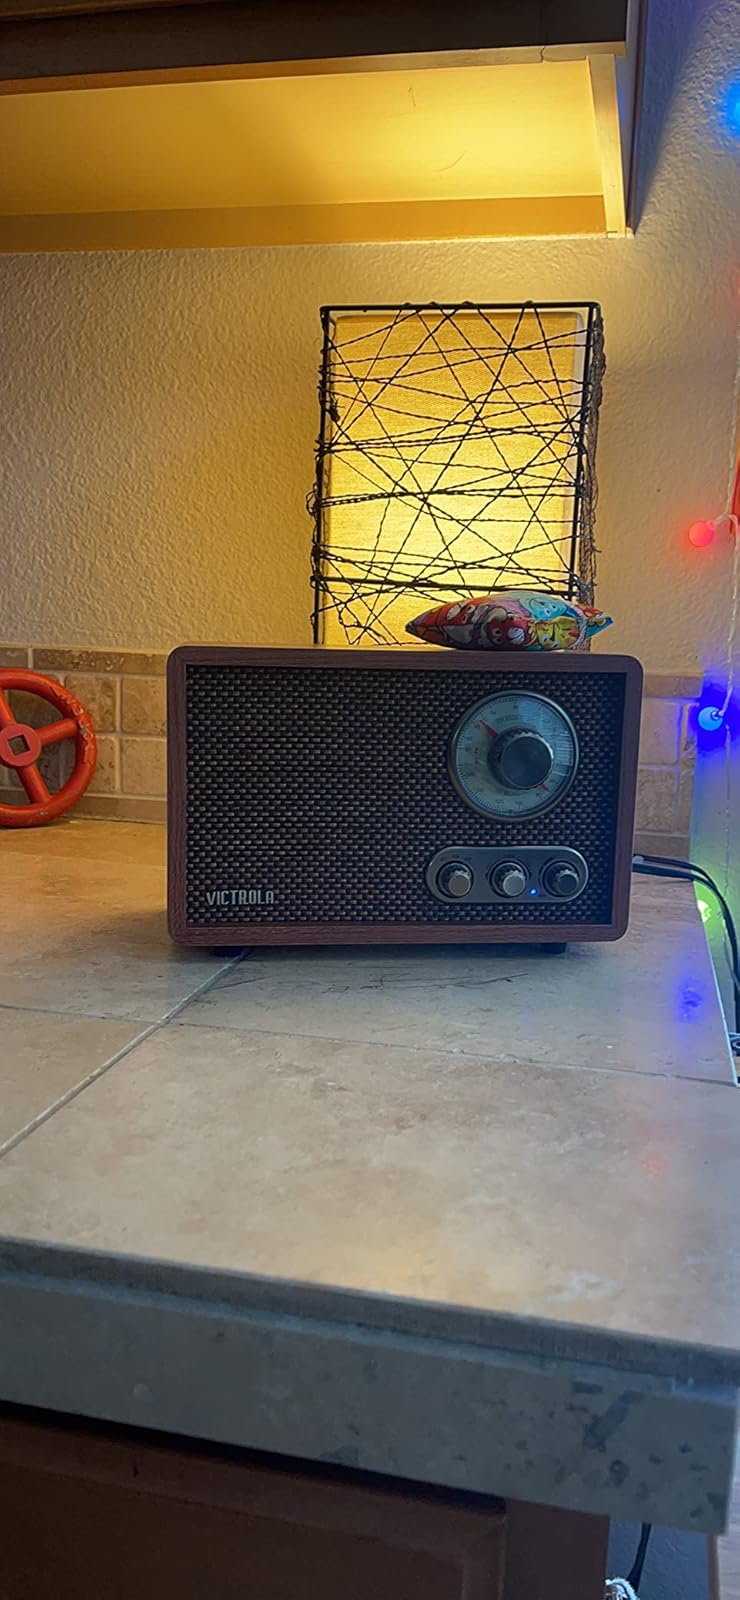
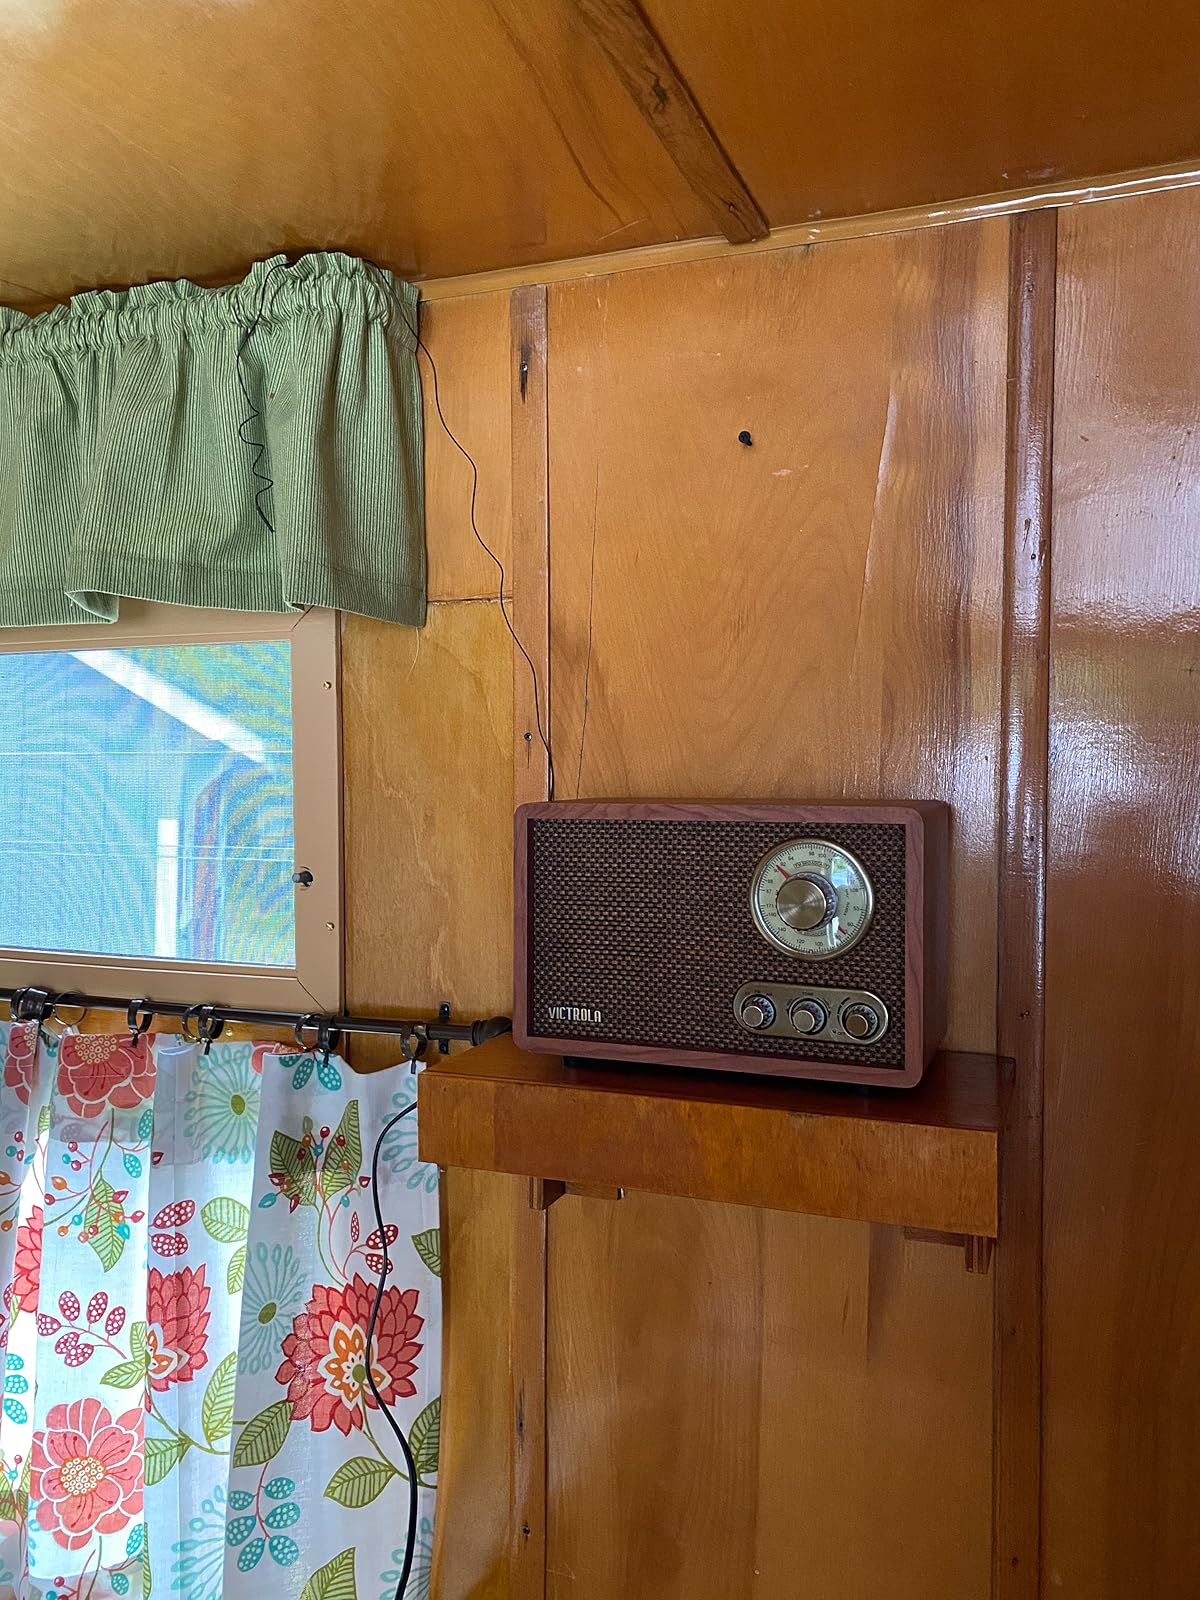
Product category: radio
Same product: yes